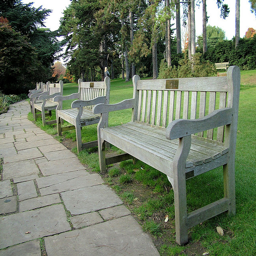
Many wooden benches are beside a brick walking trail.
several park benches along a stone side walk
A row of park benches sitting beside a sidewalk.
A row of park benches sitting on a  green park.
Heavy duty benches align the flagstone walkway in the park.